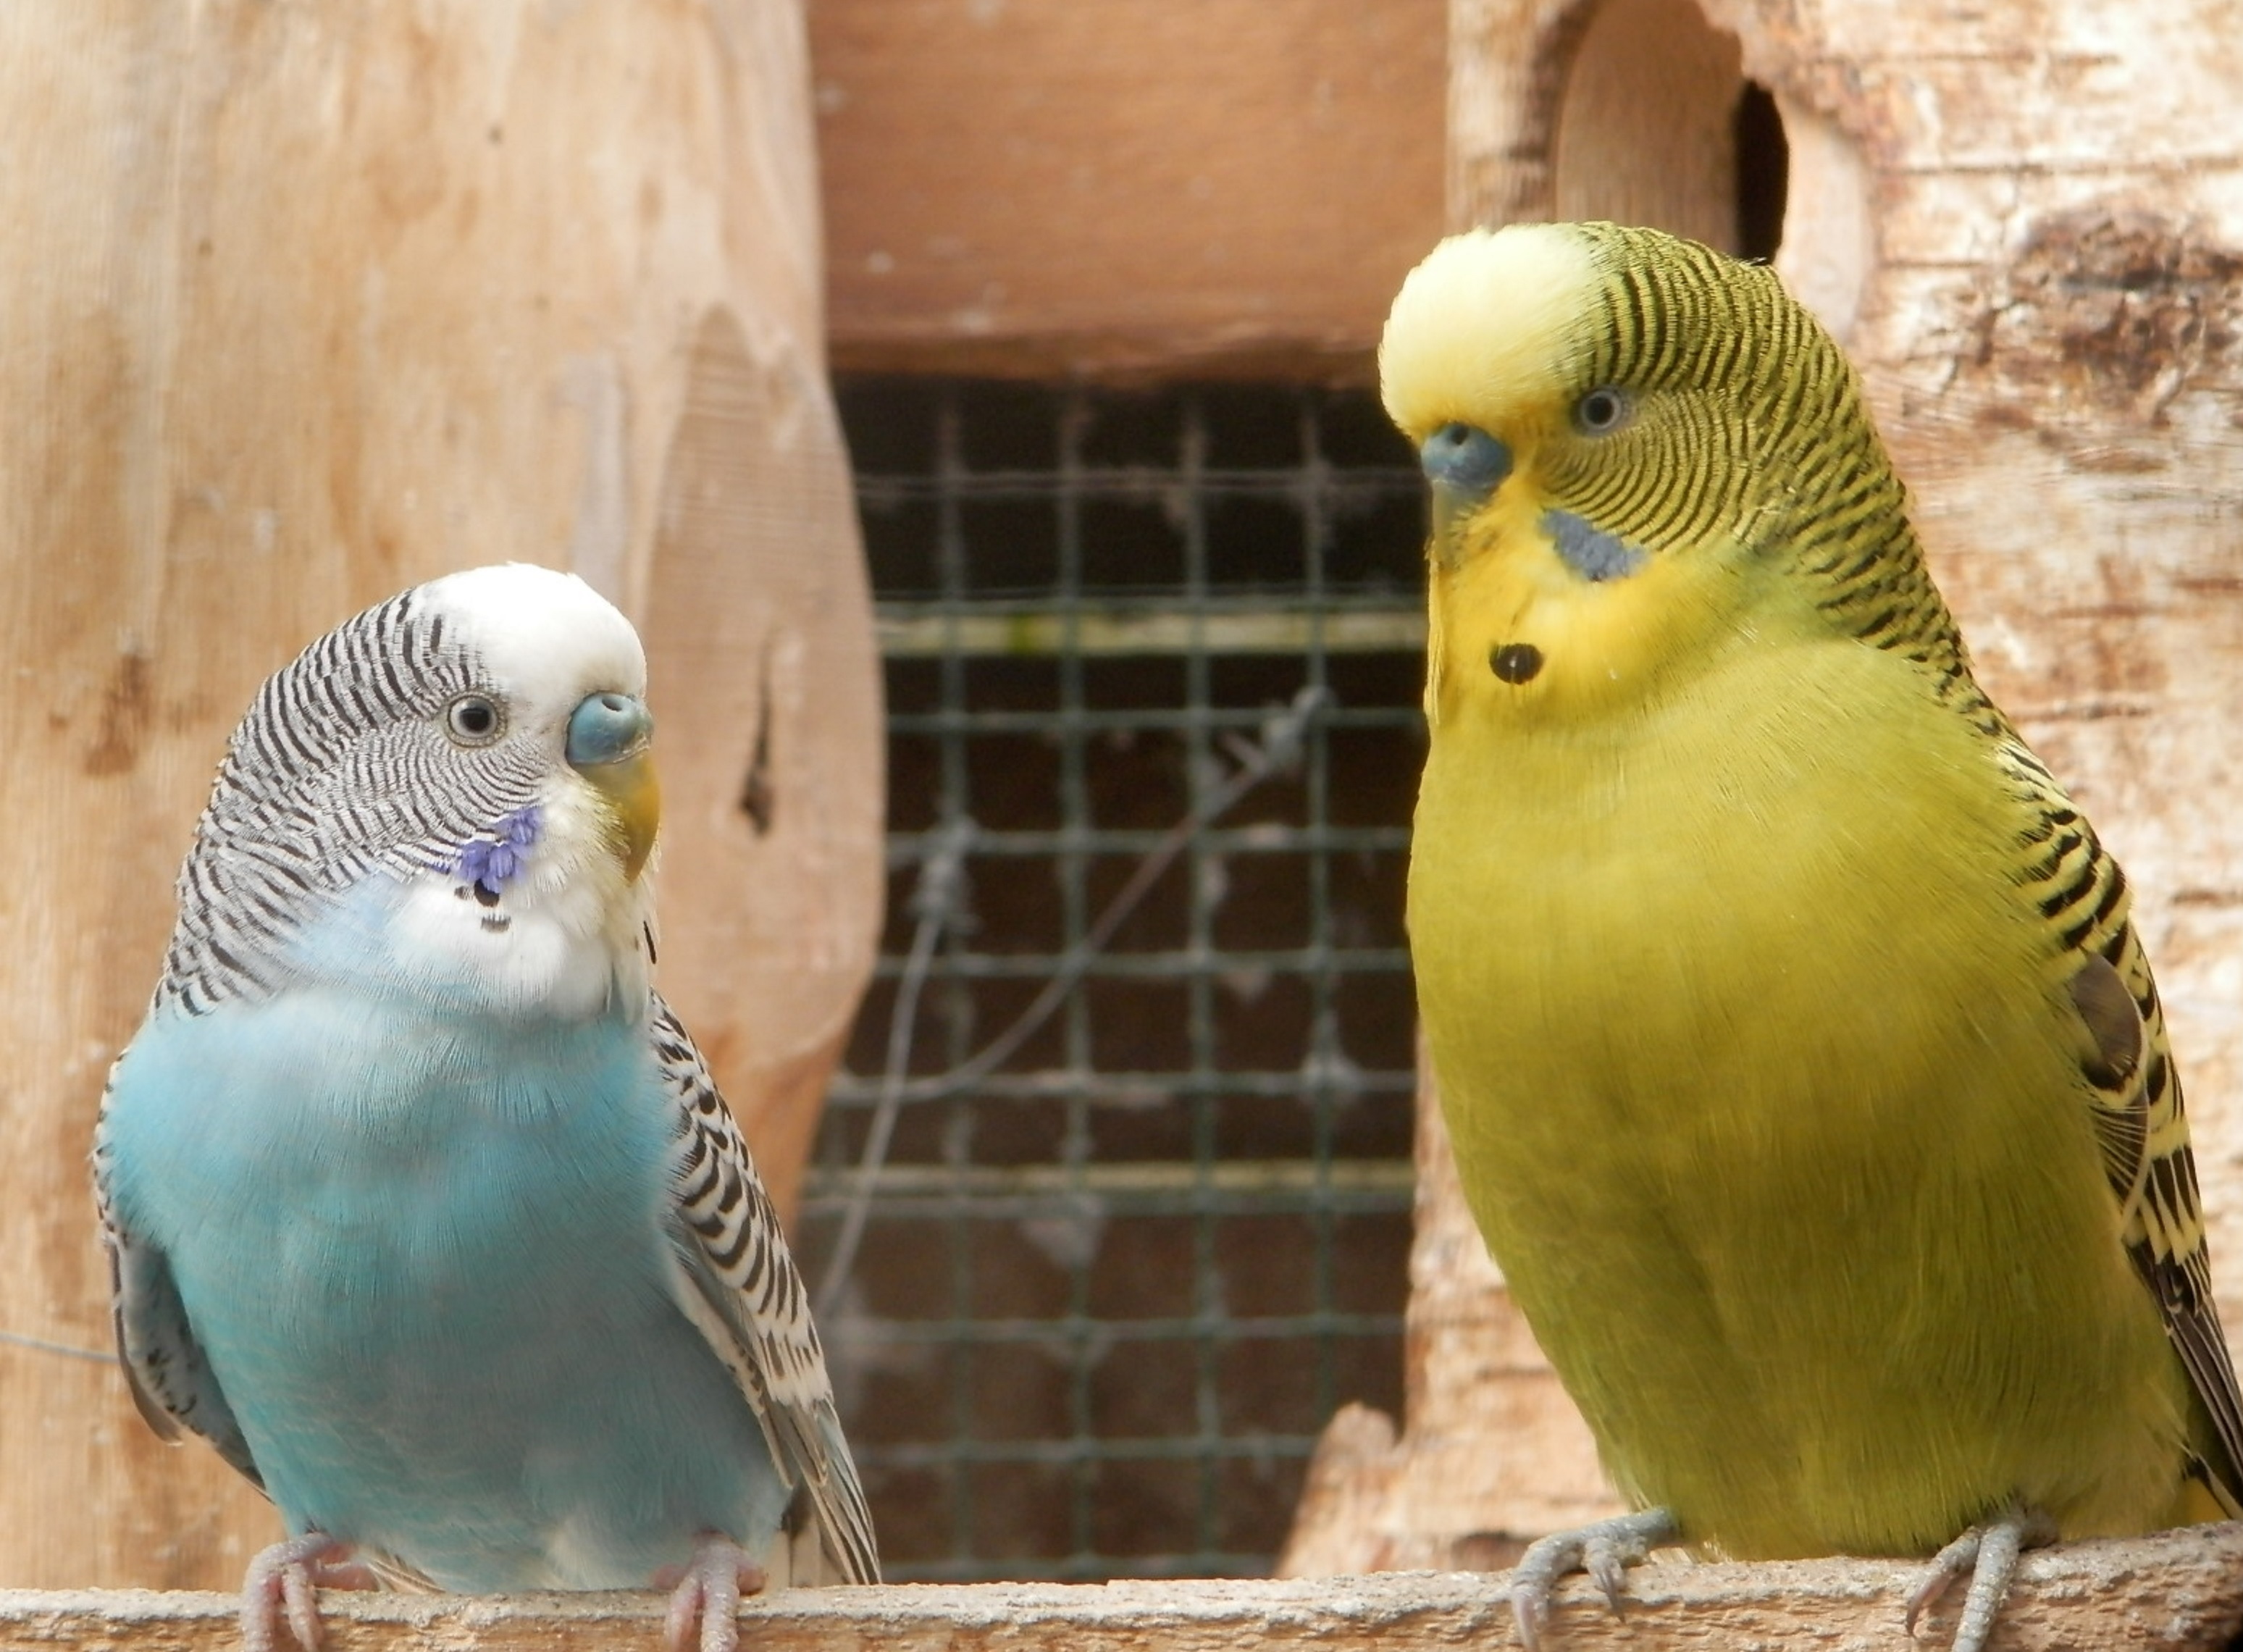
nature, bird, wildlife, beak, fauna, lovebird, birds, animals, vertebrate, parrot, nest, parrots, parakeet, parakeet corrugated, common pet parakeet